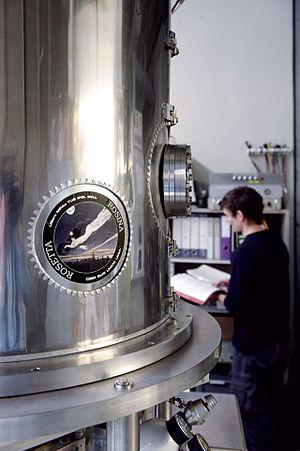
L’Université de Berne, fondée en 1834, est située dans la ville de Berne, capitale de la Suisse. L'université est financée et contrôlée par le canton de Berne. Université traditionnelle complète, elle propose une large offre de filières d’études dans huit facultés et près de 150 instituts. Elle occupe une position de pointe au niveau international dans divers domaines comme la recherche spatiale. L’enseignement et la recherche y sont placés sous le signe de l’interdisciplinarité, à l’image des quatre pôles de recherche nationaux qu’elle abrite : TransCure, PlanetS et MUST et RNA & Disease. Les PRN Climat et Nord-Sud se sont terminés le 31 mars, 2013. Les activités des PRN sont poursuivies par Le Centre Oeschger et Centre for Development and Environment respectivement. Le PRN Réglementation du commerce international s‘est terminé le 31 mai 2017. Avec près de 18 576 étudiants immatriculés, l’Université de Berne fait partie des universités moyennes de Suisse. Sa situation géographie centrale, la qualité de vie parmi les plus élevées au monde dans la ville de Berne et les cursus proposés contribuent à l’attractivité de l’Université de Berne.